Naku Penta Naku Taka

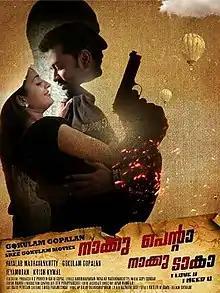
Promotional Poster

Naku Penta Naku Taka (English: I Love You I Want You) is a 2014 Malayalam-language Indian film directed by Vayalar Madhavan Kutty and produced by Gokulam Gopalan. This is the first Malayalam film shot in Kenya. It stars Indrajith Sukumaran, Bhama, Murali Gopy and Shankar.